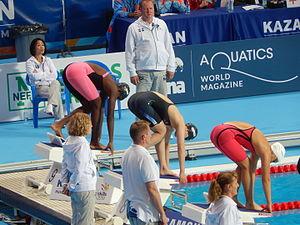
La natation, c'est-à-dire l'action de nager, désigne les méthodes qui permettent aux êtres humains de se mouvoir dans l'eau sans aucune autre force propulsive que leur propre énergie corporelle.